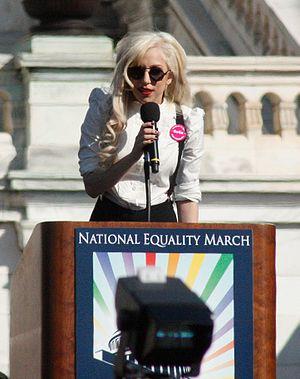
Une icône gay ou icône gaie est une personnalité historique ou contemporaine particulièrement appréciée en termes de popularité et de référence dans la communauté LGBT.